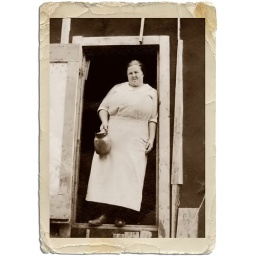
..maternal grandmother's sister, standing in the cook-house door ..circa 1930